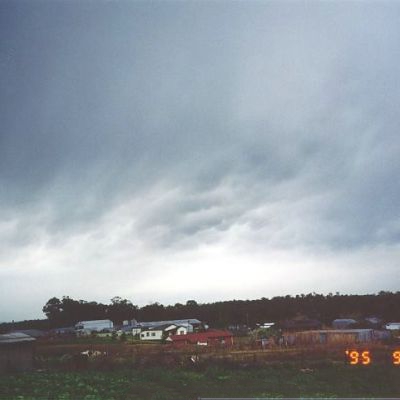
Cloud type: Nimbostratus (Ns)